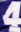
Number: 4